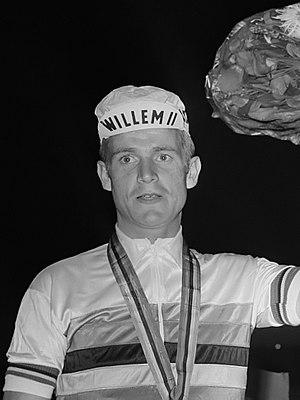
Harm Ottenbros est un ancien coureur cycliste néerlandais, né le 27 juin 1943 à Alkmaar, professionnel de 1967 à 1976. Il est sociétaire au club cycliste local du DTS Zaandam.